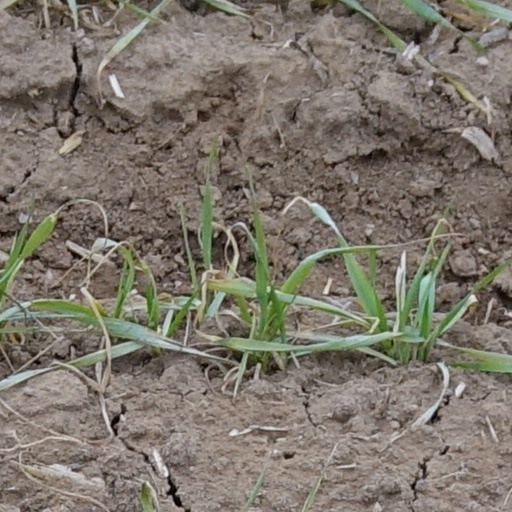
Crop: wheat